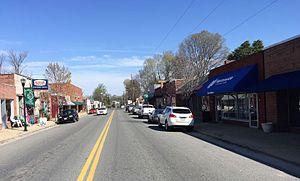
La ville américaine de Bowling Green est le siège du comté de Caroline, dans l’État de Virginie. Lors du recensement de 2010, sa population s’élevait à 1 111 habitants.